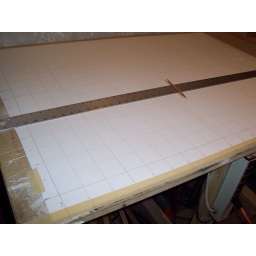
I made 2&amp;quot; graph paper to draw out the stations from a table of measurements in a book.